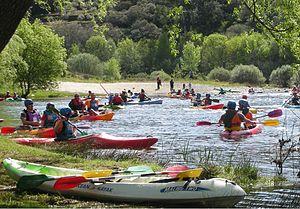
Descente en canoë du Rio Alagon sur la commune de Sotoserrano en Espagne
Sotoserrano est une commune de la province de Salamanque dans la communauté autonome de Castille-et-León en Espagne.